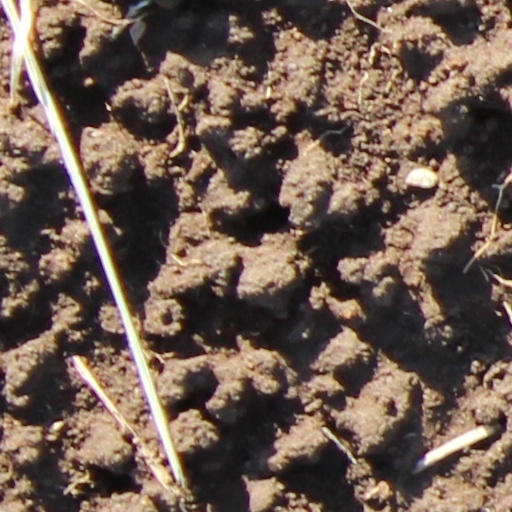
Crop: wheat